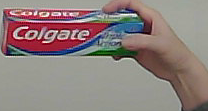
Product: colgate_toothpaste